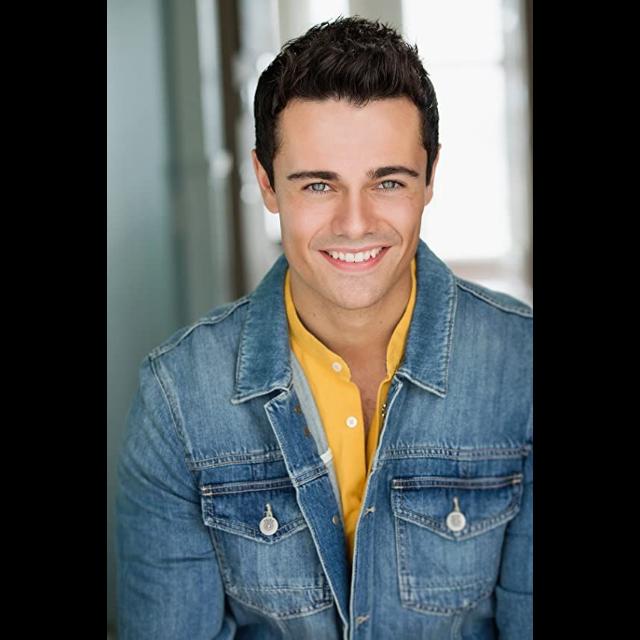
Portrait style: Real Portrait